Answer in natural language. Is framed landscape painting with airship further away or in front of natural wood threedrawer dresser? Choose between the following options: in front or further away
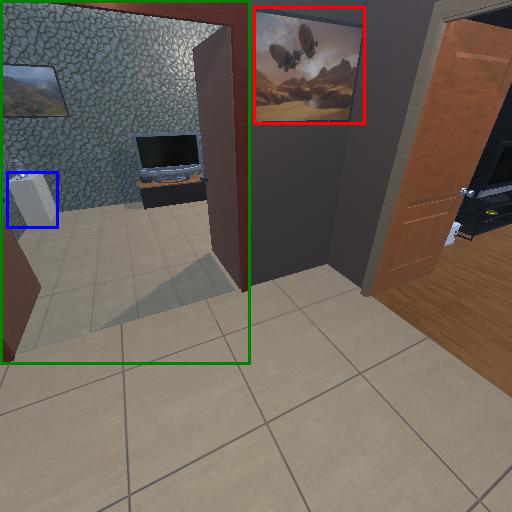
<answer>in front</answer>